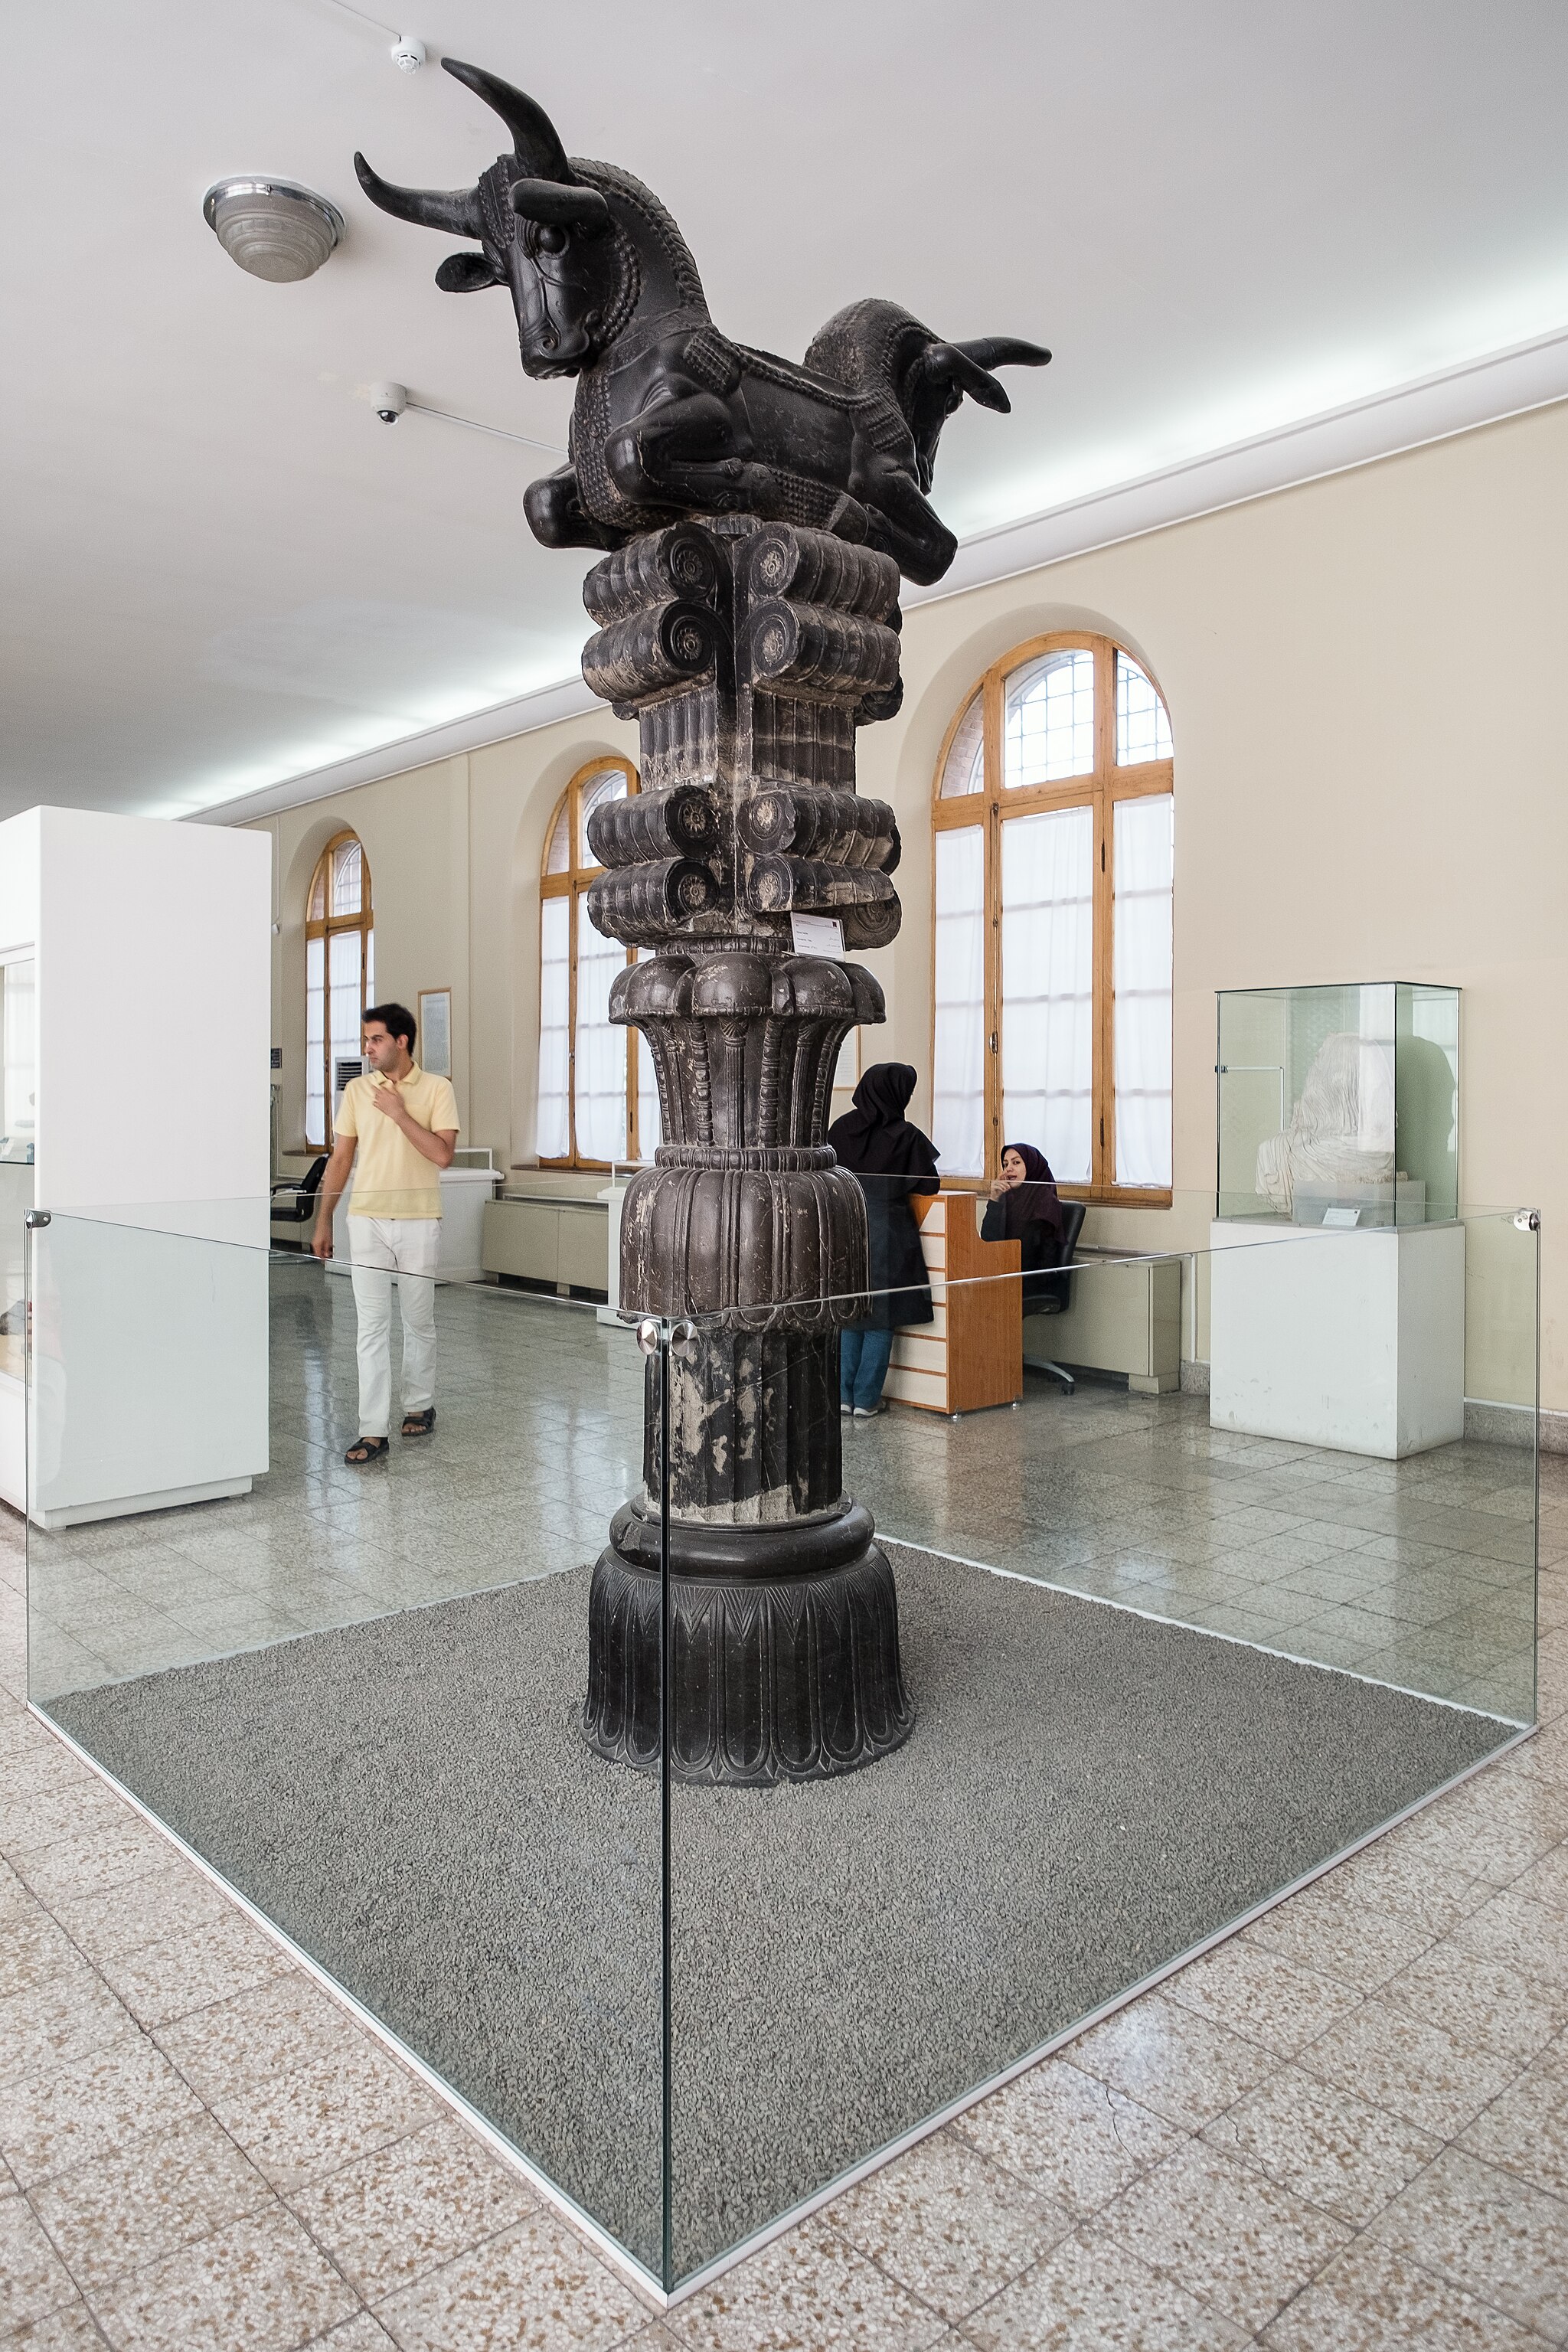
Title: Double Bull Column Capital from the Apadana in Persepolis – National Museum of Iran 02
Description: Double Bull Column Capital from the Apadana (Audience Hall) in Persepolis. National Museum of Iran, Tehran
Date: 2013-09-03 09:46:09
Categories: Self-published work, Images by Skot, Column and bull capital from Persepolis - 5th century BC – National museum of Iran